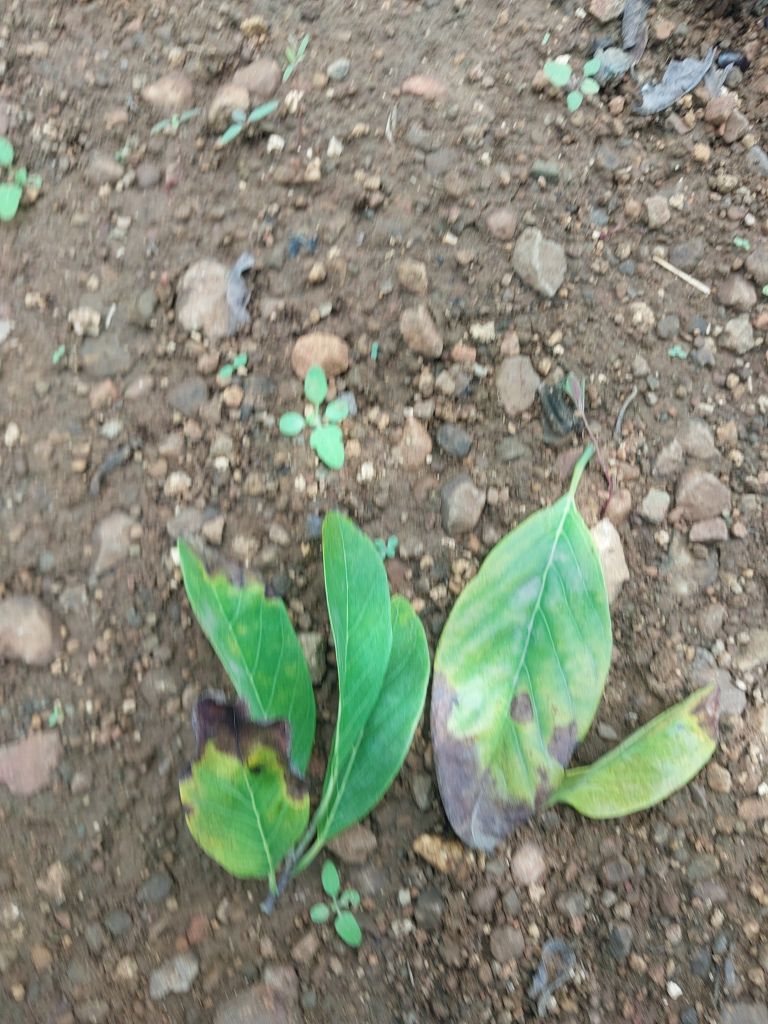
Disease label: Leaf spot on Leaves